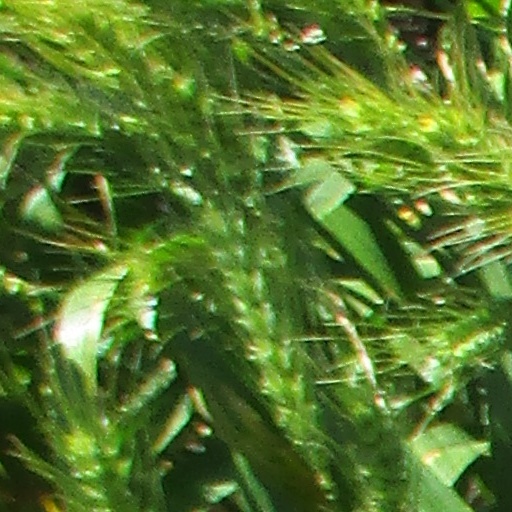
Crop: wheat